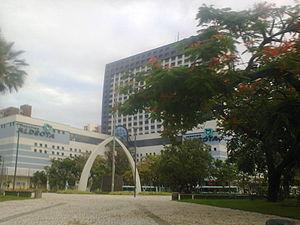
Aldeota est un quartier de la ville de Fortaleza, au Brésil. Il est situé dans le secrétariat exécutif régional II.